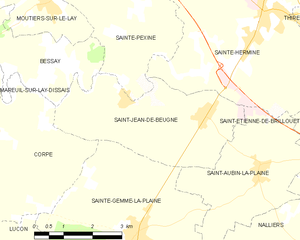
Carte des communes françaises Saint-Jean-de-Beugné